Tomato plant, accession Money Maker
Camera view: horizontal (90 deg, fisheye); turntable rotation: 0 degrees
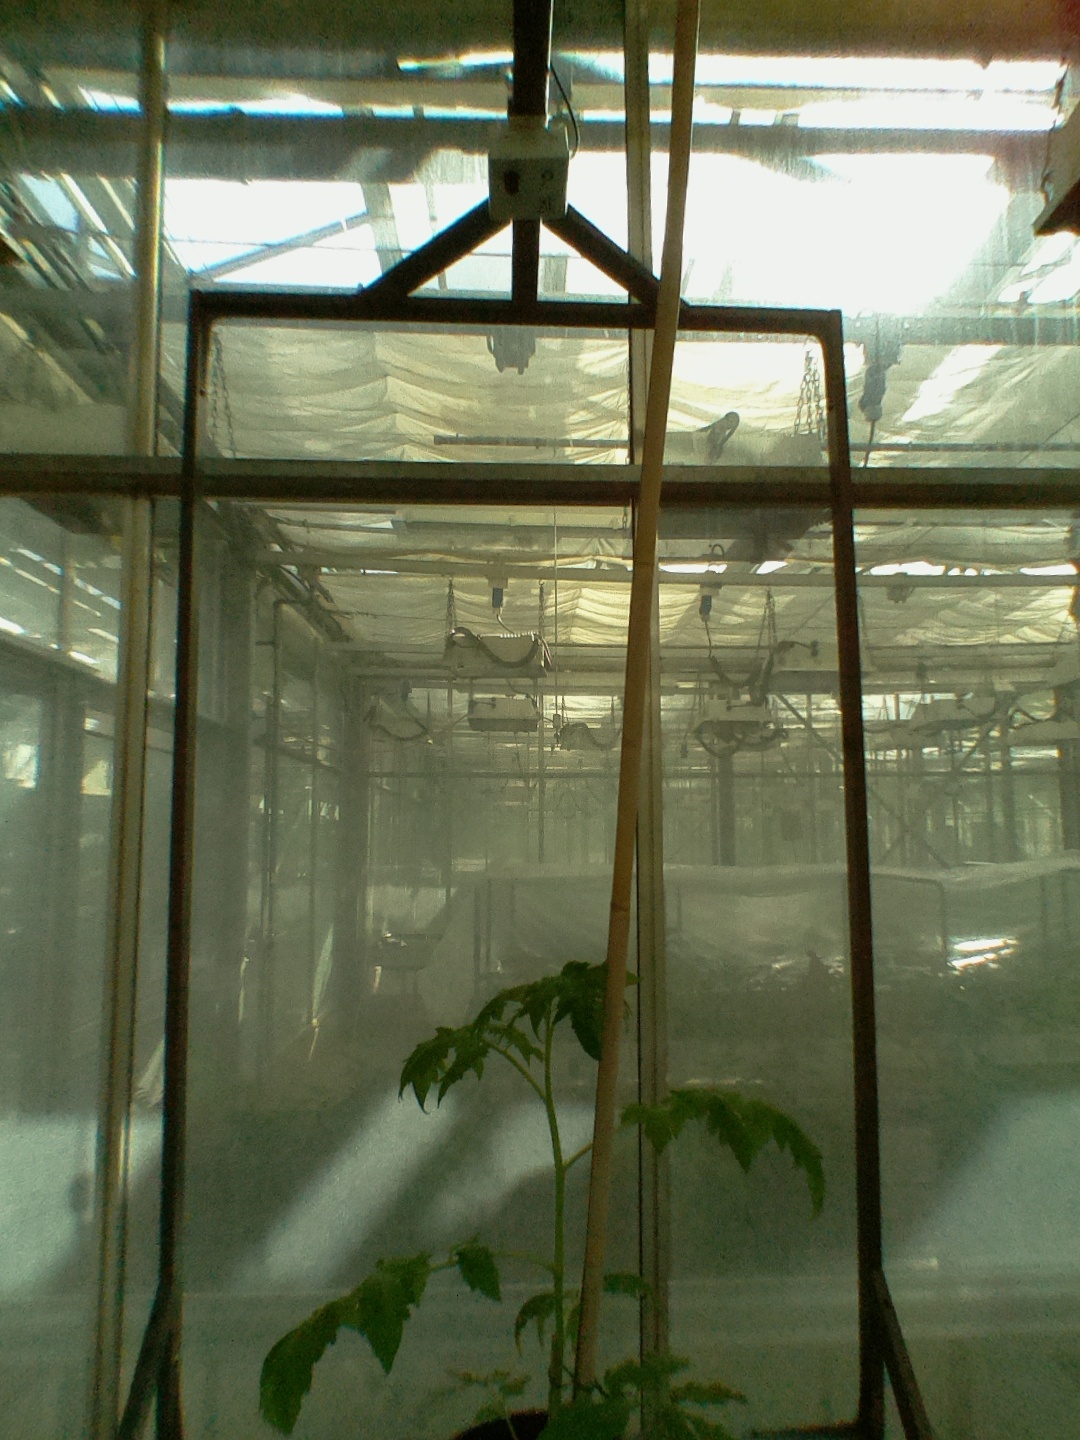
BBCH growth stage 14: 8 of true leaves visible